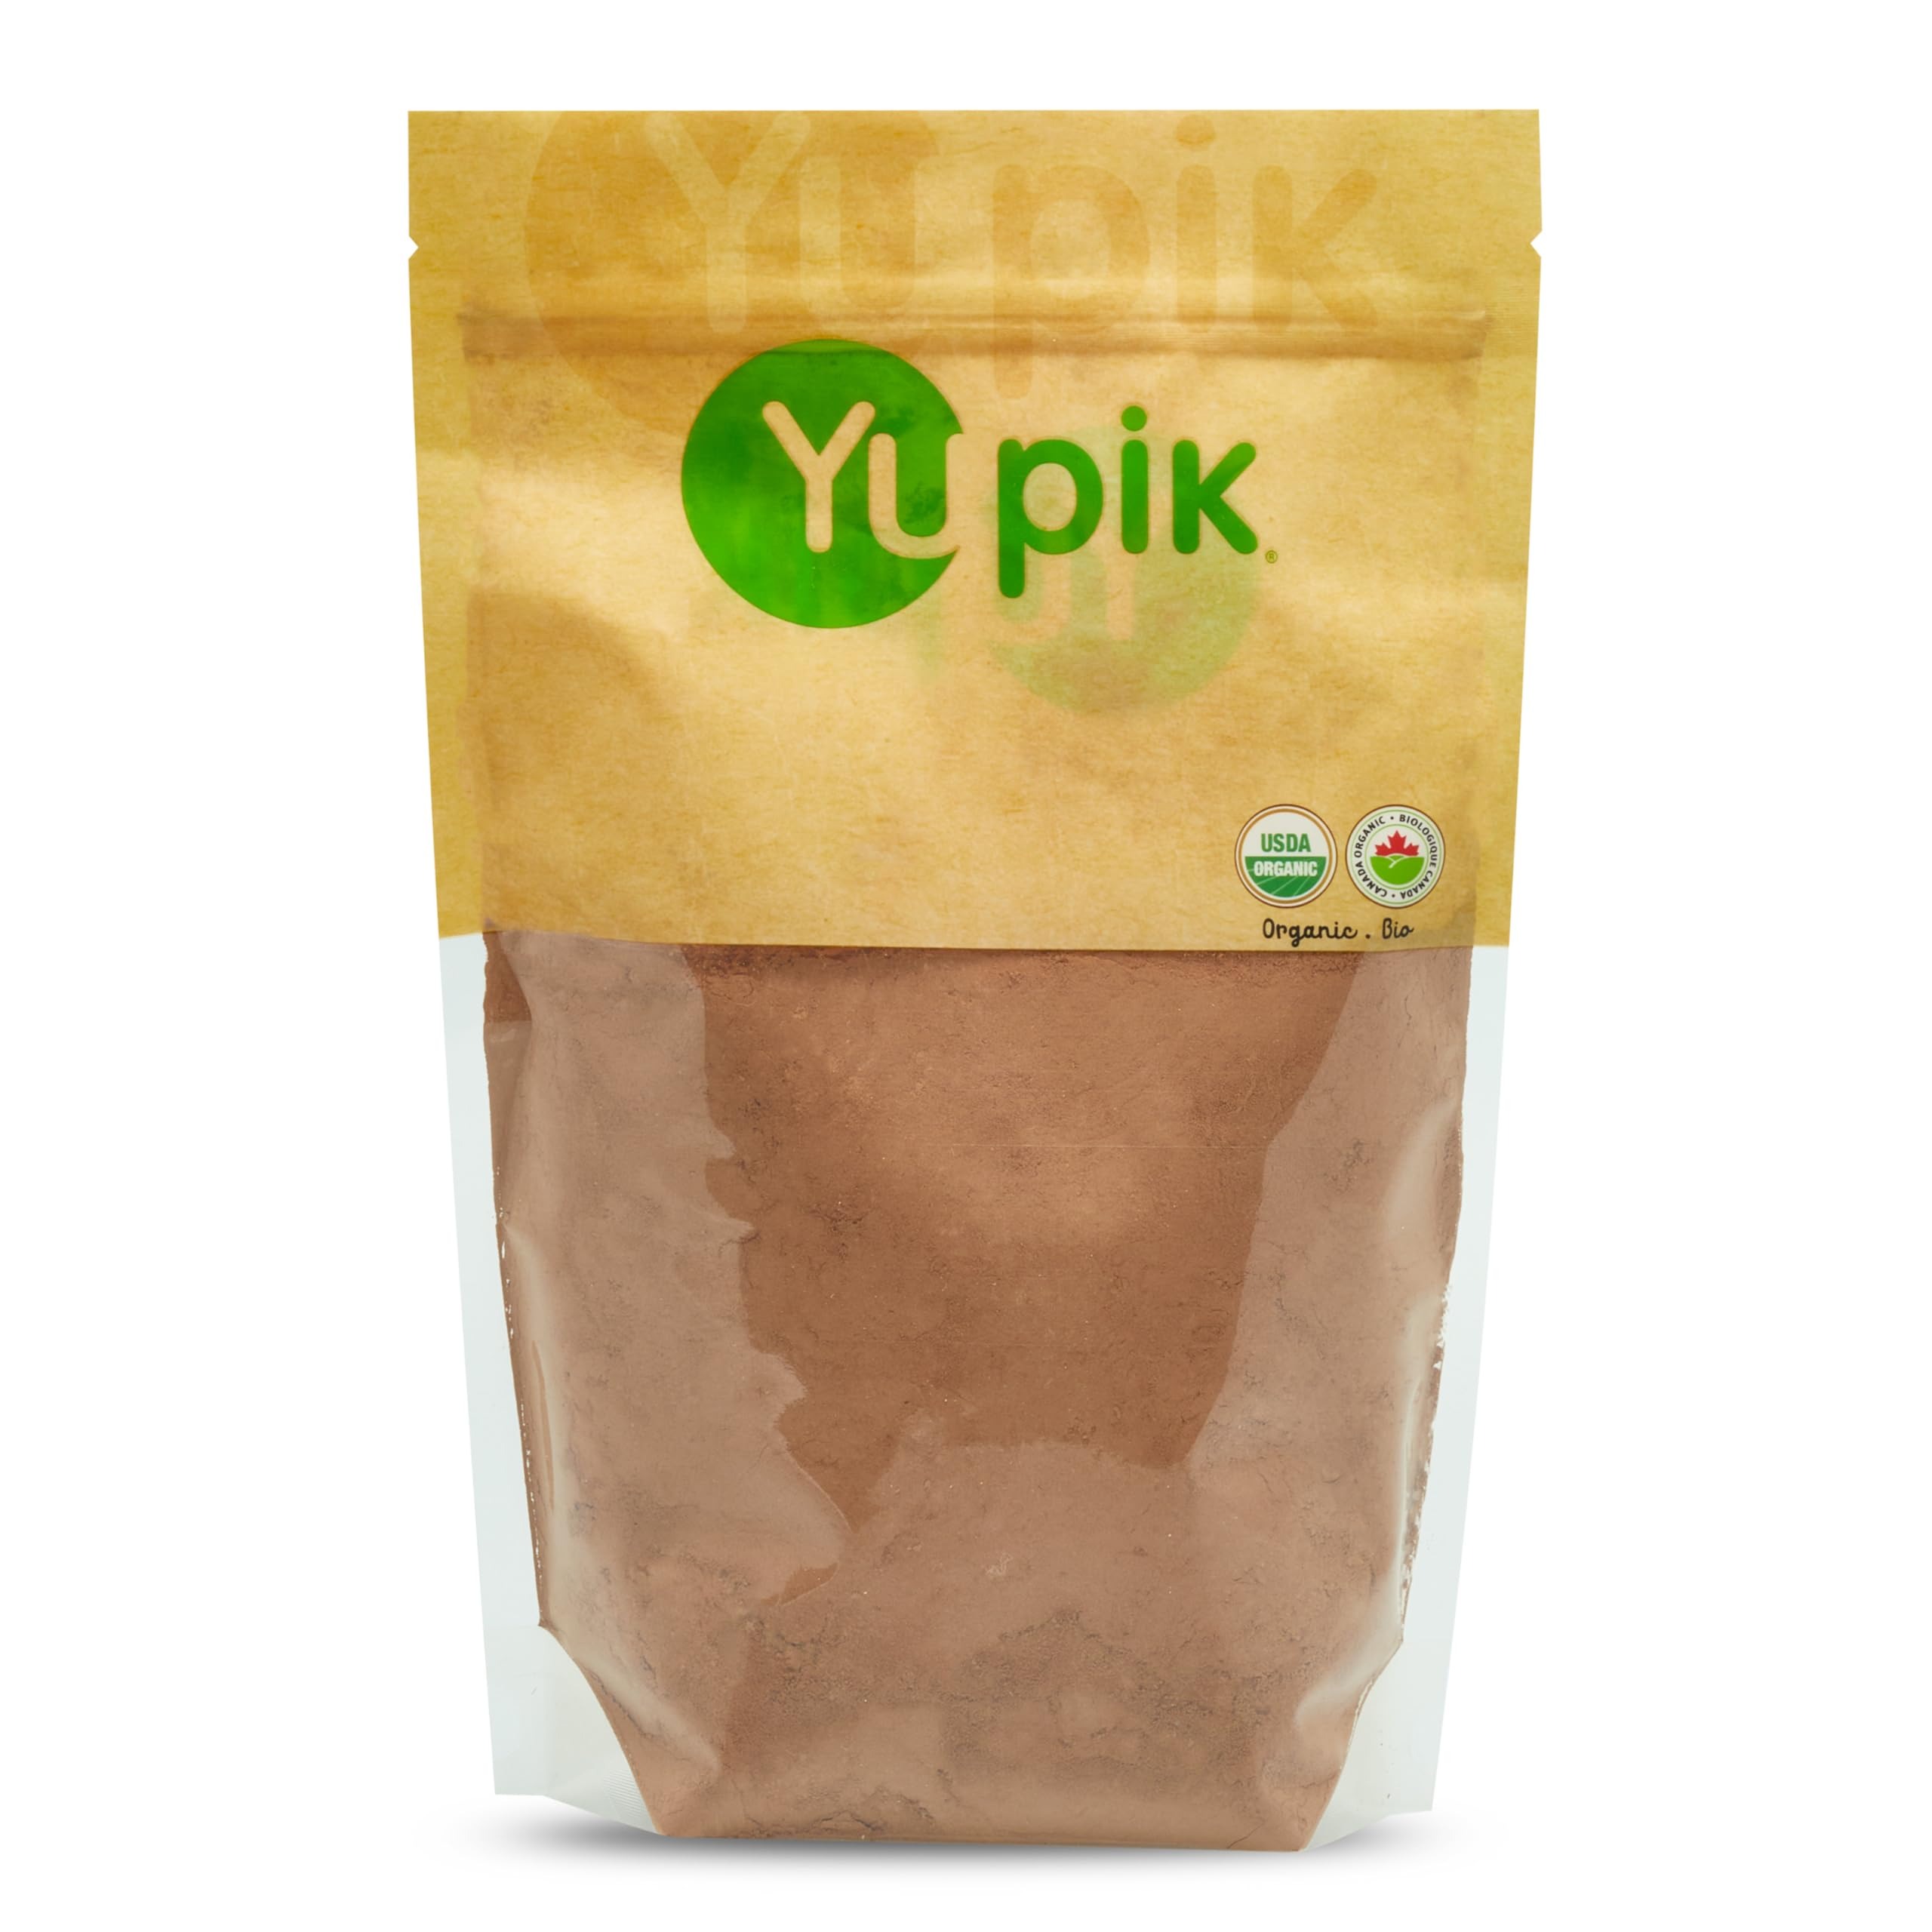
Item Name: Yupik Organic Raw Cacao Powder, 2.2 lb (35.2 oz), Pack of 6, Gluten-Free, GMO-Free, Kosher, Vegan, Dairy-Free, No Added Sugar, Made from Raw Cacao Beans, Rich Chocolate Flavor, Ideal for Baking
Bullet Point 1: Raw cacao powder made from fermented and unroasted cacao beans
Bullet Point 2: 14-16% natural fat content (cocoa butter)
Bullet Point 3: Certified Organic, Gluten-Free & Kosher
Bullet Point 4: Unsweetened, no additives
Bullet Point 5: Naturally vegan & dairy-free
Bullet Point 6: Source of fiber & iron
Bullet Point 7: Ideal for baking & beverages: add to brownies, cookies, hot chocolate, smoothies, and more
Value: 211.2
Unit: Ounce

Price: 43.51